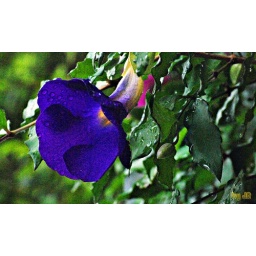
Growing in a garden on the street near our house